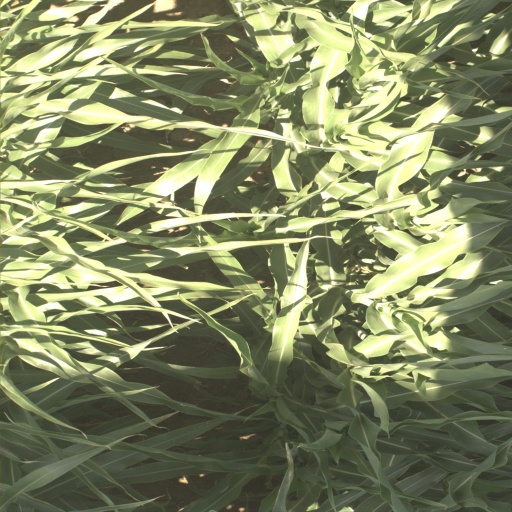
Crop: sorghum